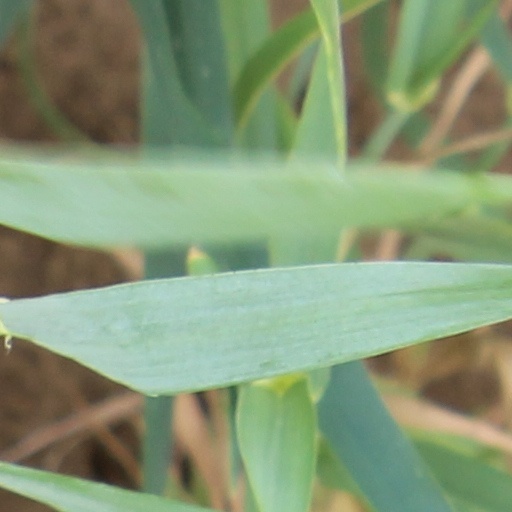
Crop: wheat